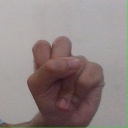
अक्षर: स